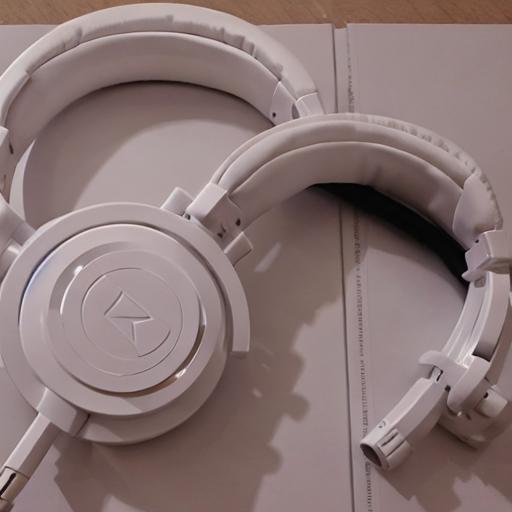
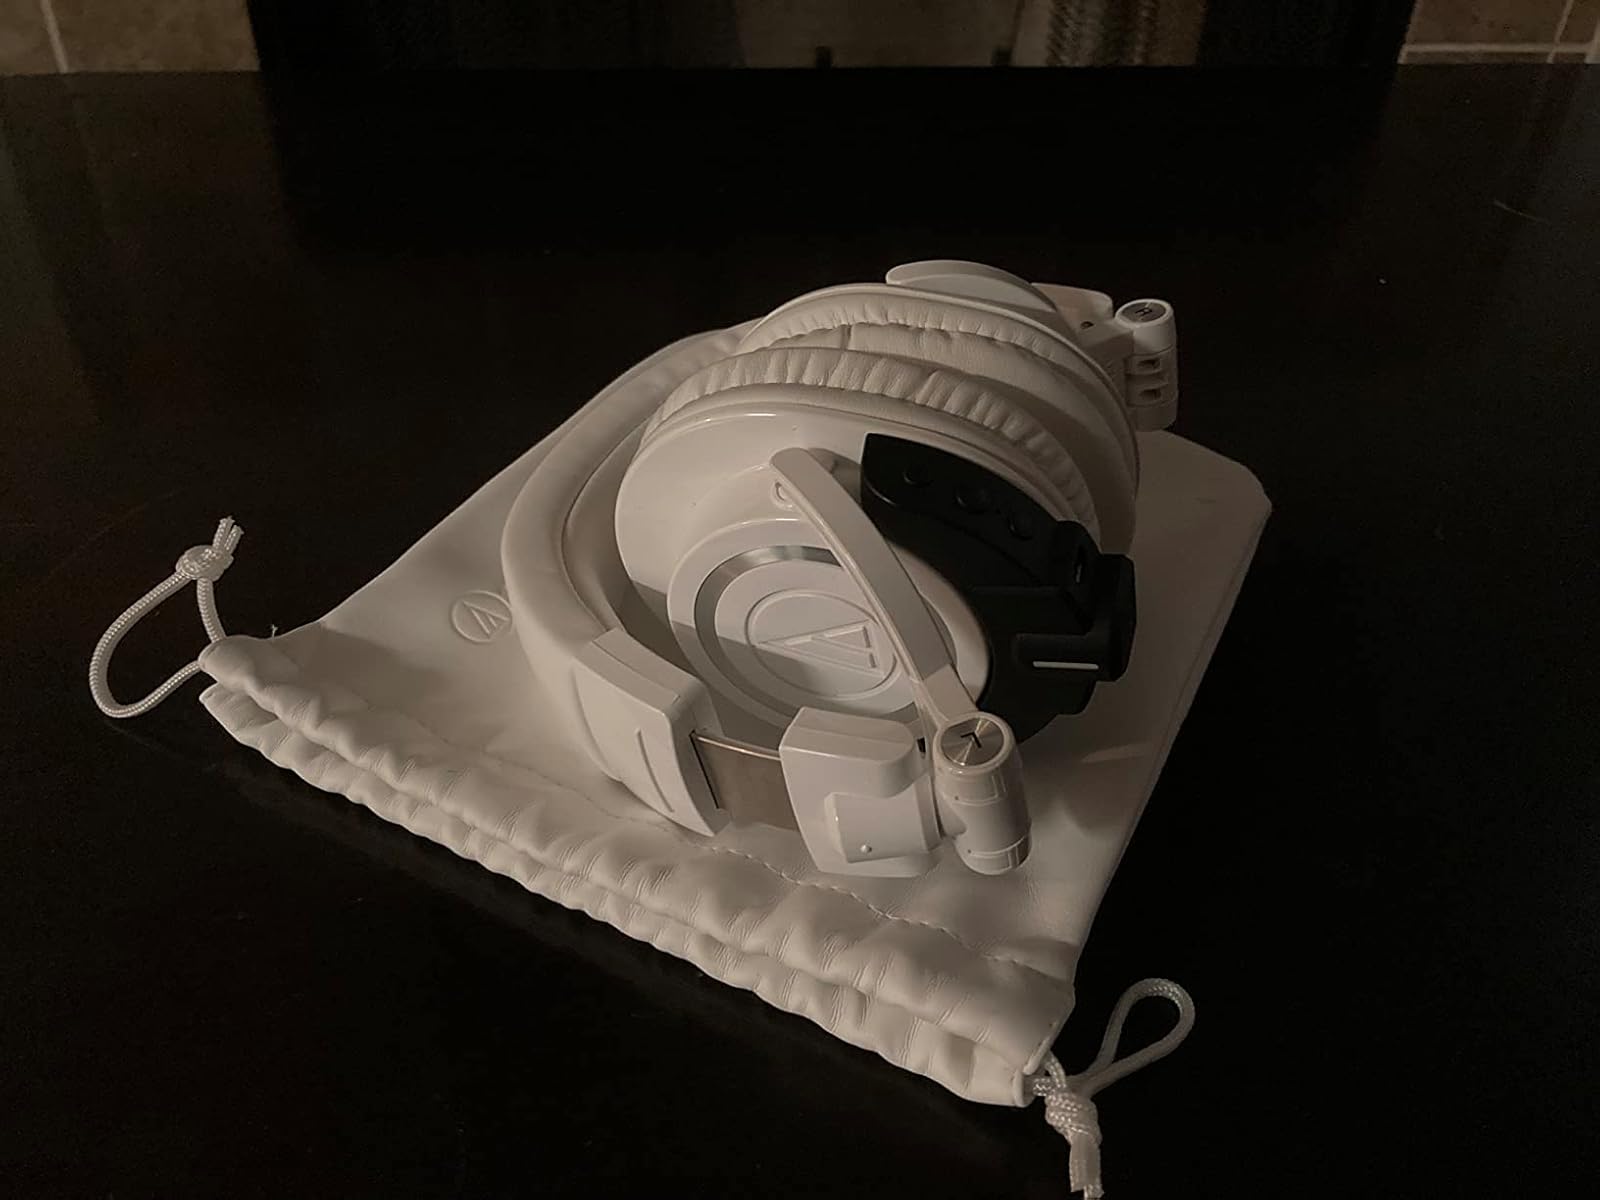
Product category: headphones
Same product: no